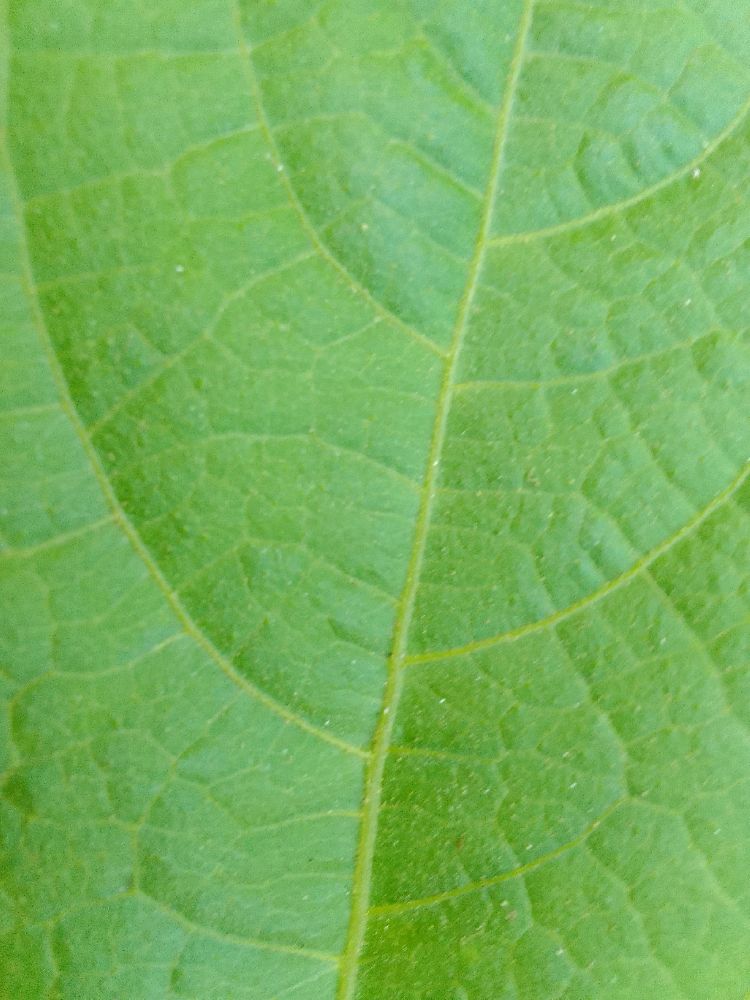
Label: healthy